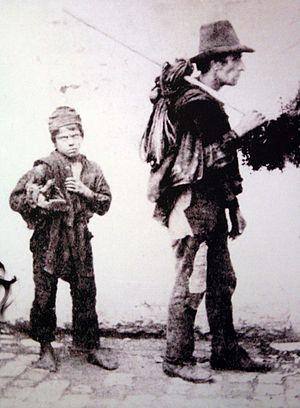
Le travail des enfants en Suisse est une réalité dans les zones rurales au moins jusque dans les années 1960, et au minimum toléré par les autorités suisses par le système des enfants placés. Jusqu'à 100 000 enfants ont été nécessaires en tant que travailleurs bon marché principalement sur les fermes les décennies précédentes.
Les Frères noirs est un roman écrit par Lisa Tetzner et son mari Kurt Held, publié en Suisse en deux tomes en 1940 et 1941. En France, il a paru en 1983.